Jüri Allik

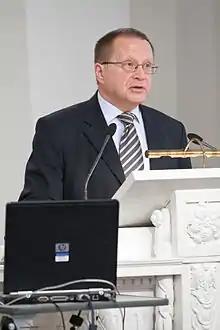
Jüri Allik (2008)

Jüri Allik (born 3 March 1949 in Tallinn, Estonia), is an Estonian psychologist.